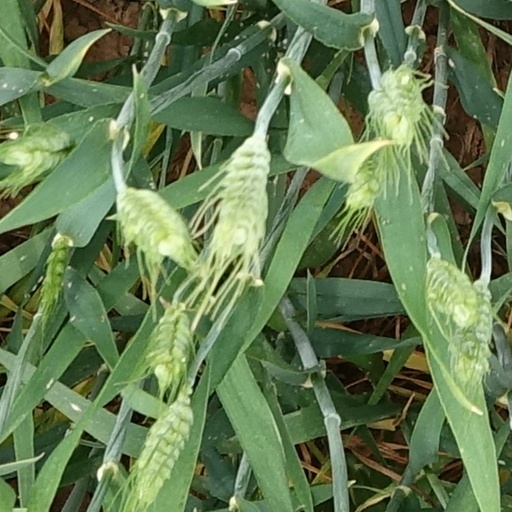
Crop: wheat